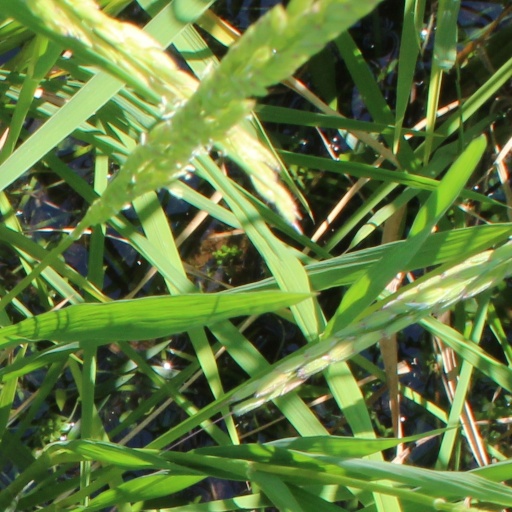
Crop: rice